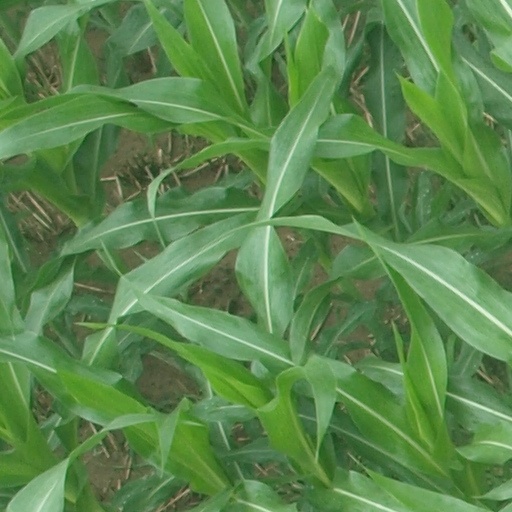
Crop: maize; corn